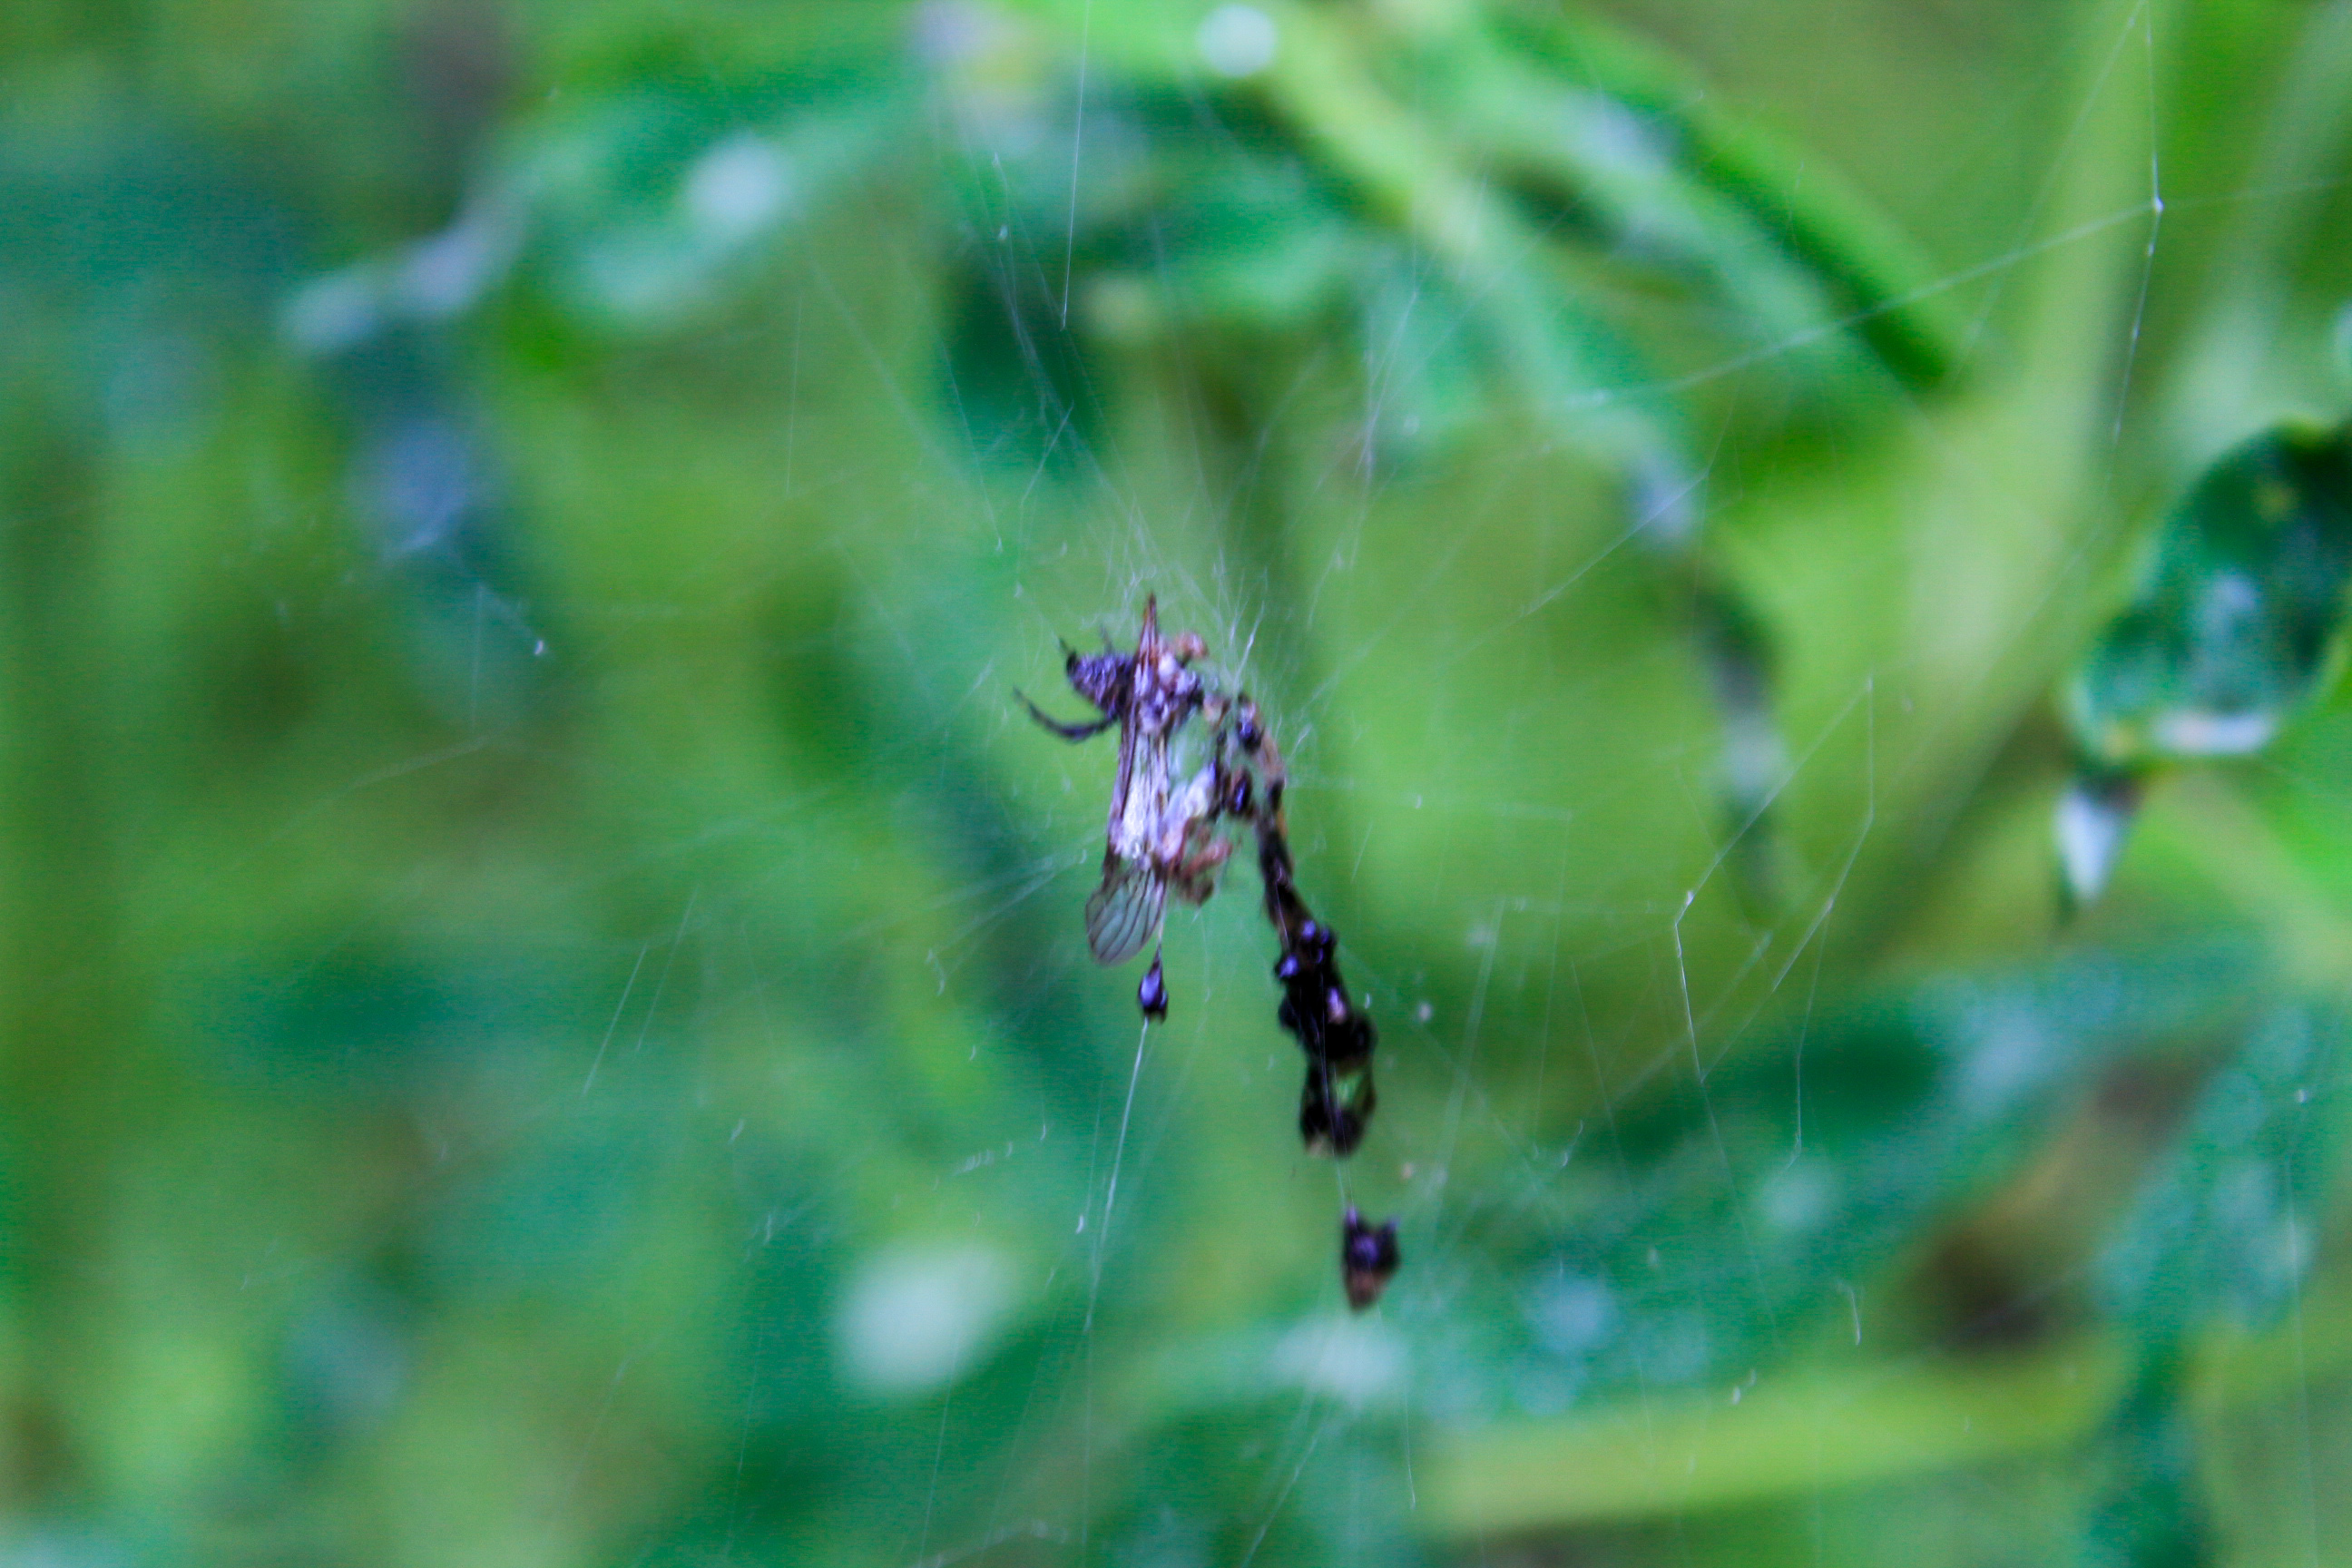
nature, arthropod, plant, natural material, terrestrial plant, insect, spider web, grass, pest, spider, invertebrate, electric blue, arachnid, terrestrial animal, macro photography, twig, wildlife, forest, parasite, plant stem, jungle, tree, araneus, wood, orb weaver spider, tangle web spider, conifer